List of birds of Wallis and Futuna

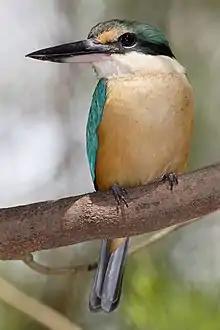
Sacred kingfisher

Falconidae is a family of diurnal birds of prey. They feed on a variety of prey and generally inhabit open country, although some live in forests.